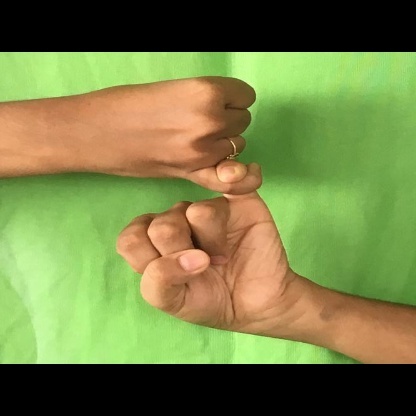
Mudra: Kilaka